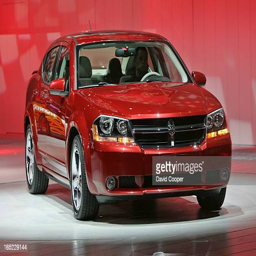
automobile model on the third press day of show